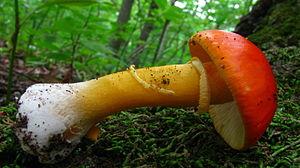
L'Amanite à voile jaune est une espèce de champignons, toxique, voire mortelle, du genre Amanita de la famille des Amanitaceae. Elle a un chapeau orangé avec, à l'état jeune, des taches ou des excroissances jaunes, un anneau jaune-orange et un pied allant du blanc à l'orange. Commune et répandue dans toute l'Amérique du Nord, Amanita flavoconia pousse sur le sol dans les forêts feuillues et mixtes, en particulier en association avec les pruches.